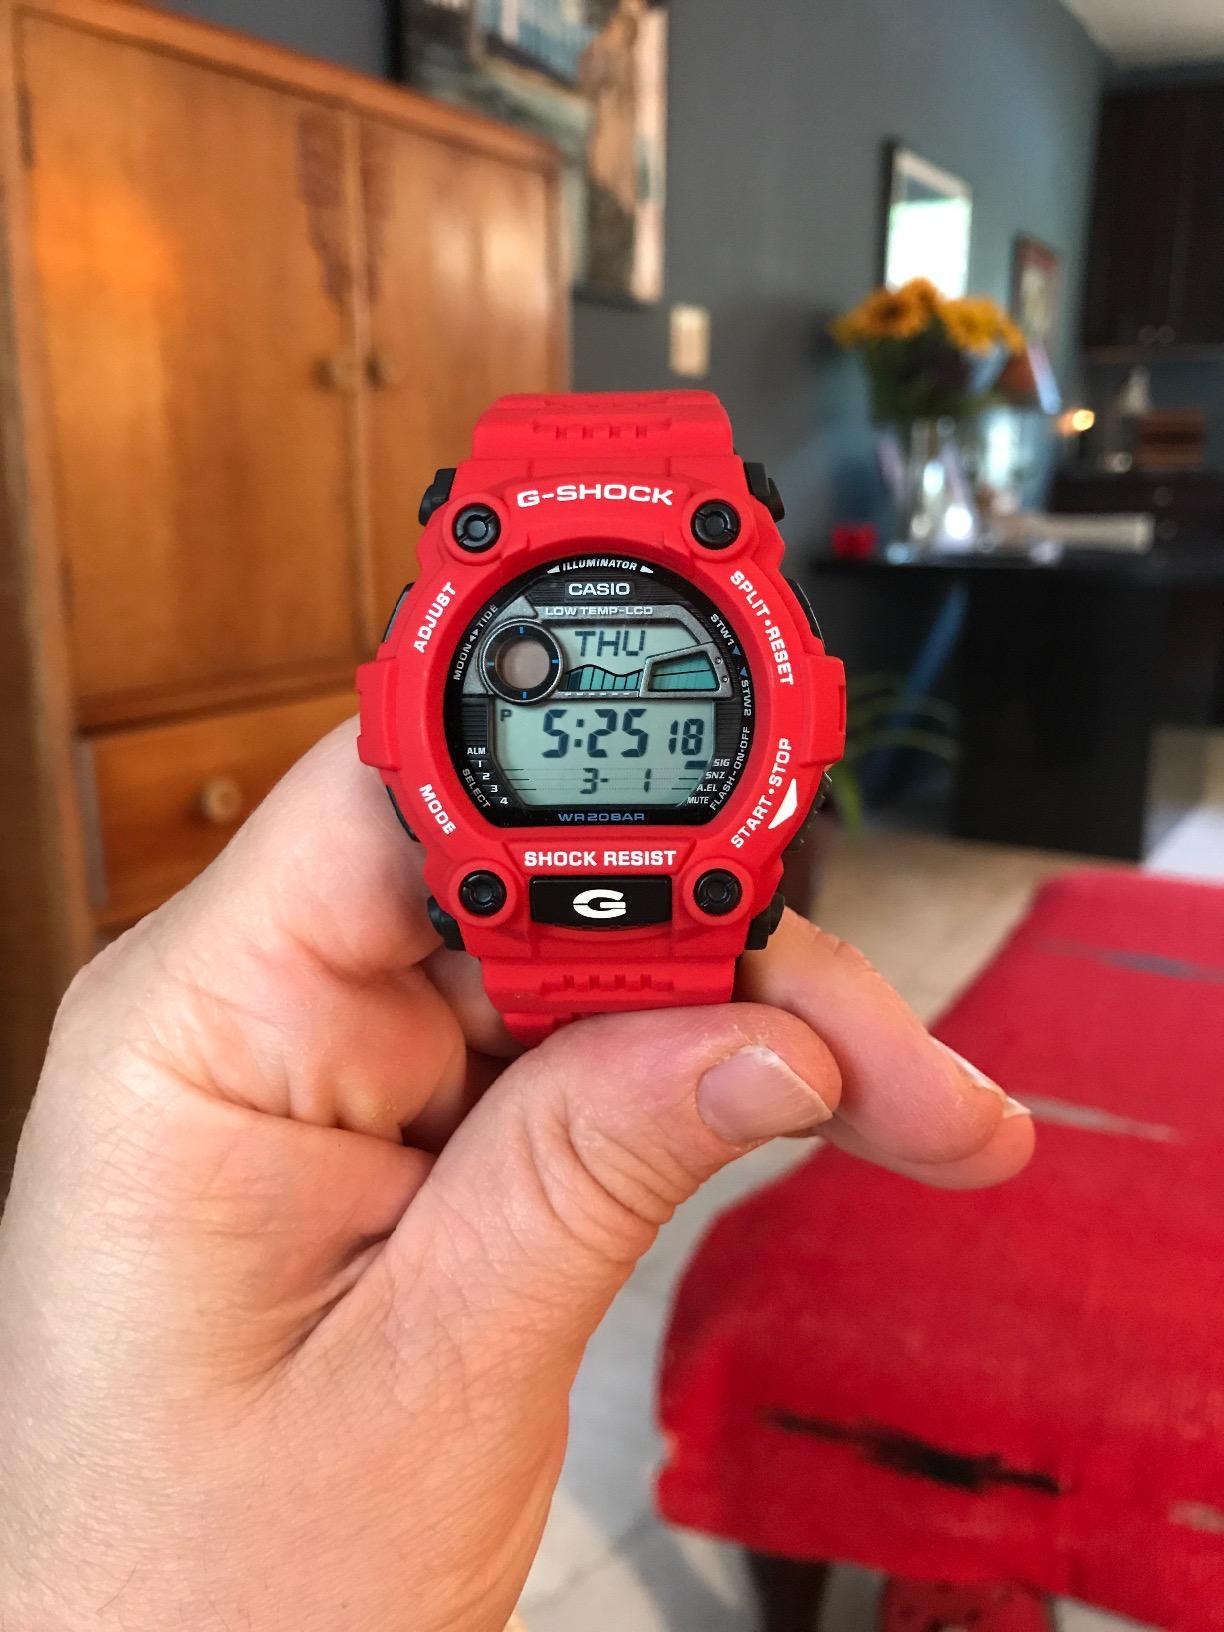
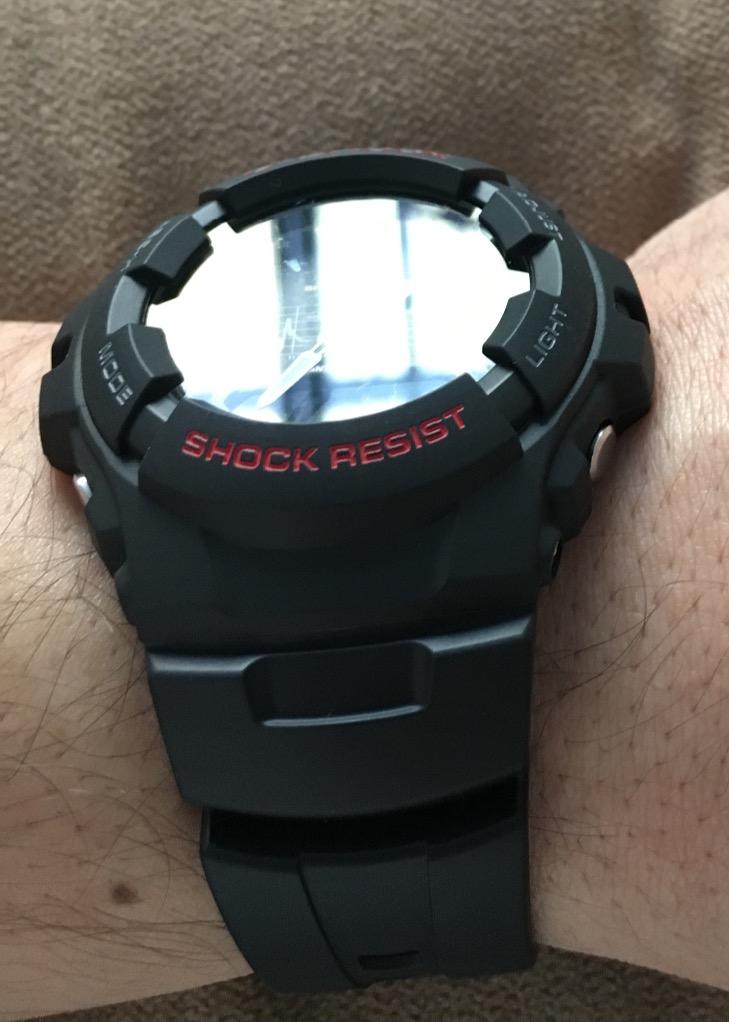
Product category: accessories_watch
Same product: no